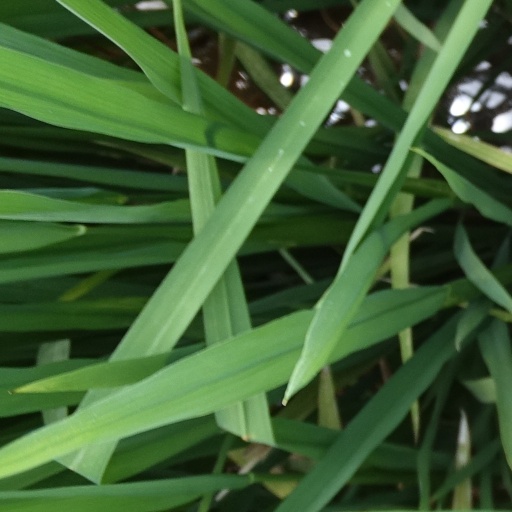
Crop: rice